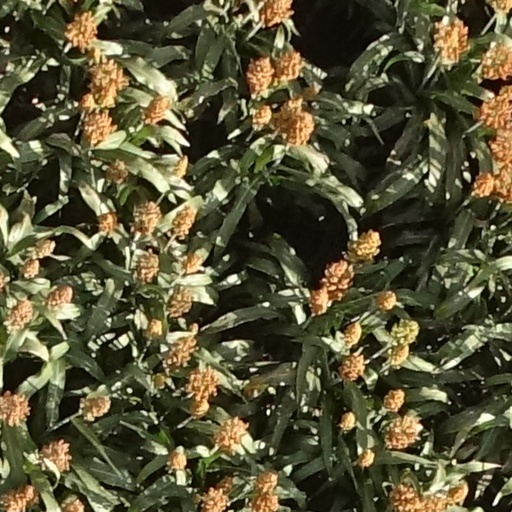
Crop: sorghum